Tulocay Cemetery

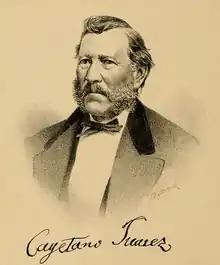
Tulocay Cemetery was founded by Californio rancher Cayetano Juárez, who donated the land for the cemetery to the city.

The cemetery is located on land that was originally part of Rancho Tulucay, a Mexican land grant.